Introducing, Selma Blair

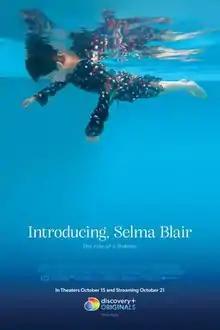
Theatrical release poster

Introducing, Selma Blair is a 2021 American documentary film directed by Rachel Fleit. It follows Selma Blair adapting to new ways of living after revealing her multiple sclerosis diagnosis.